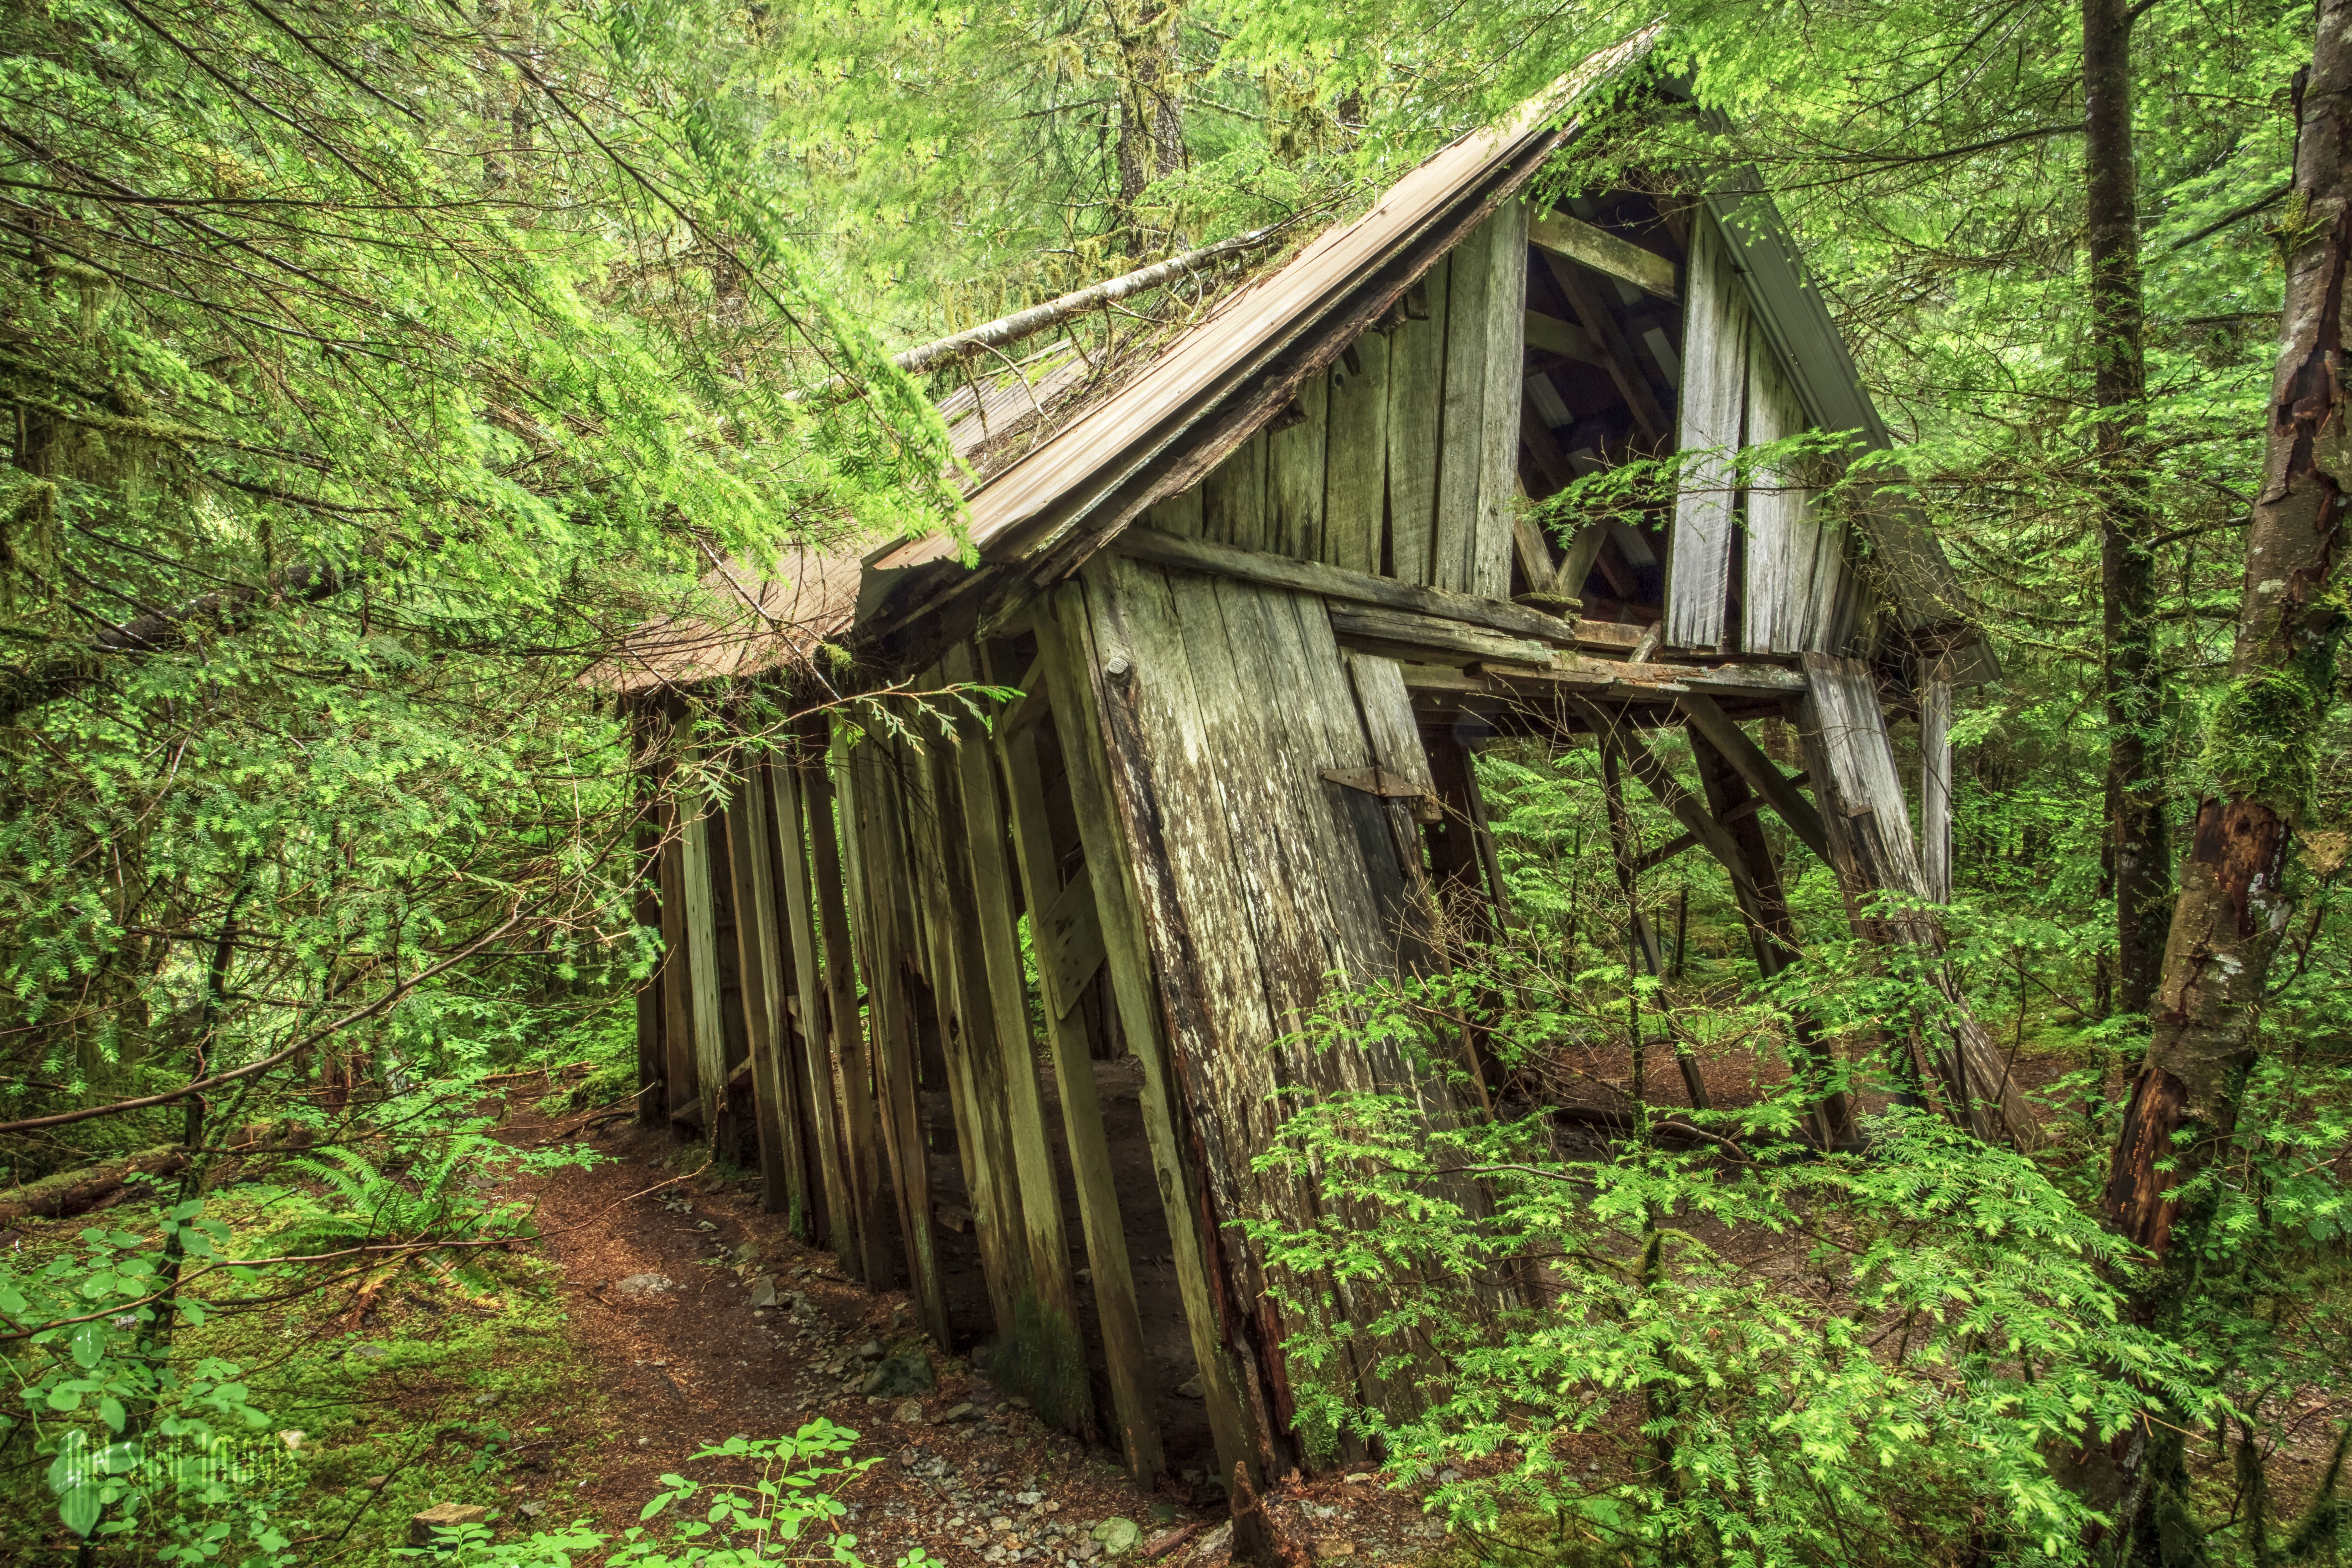
tree, nature, forest, wilderness, hiking, trail, camera, shed, hut, green, jungle, lens, canon, abandoned, two, eos, cool image, rainforest, mark, ii, 5d, images, usm, woodland, f4l, habitat, i, oregon, ian, sane, ef1740mm, jawboneflats, mertenmill, sawmillfalls, opalcreekwilderness, leaningtotheleft, rural area, old growth forest, natural environment